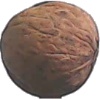
Label: Walnut 1